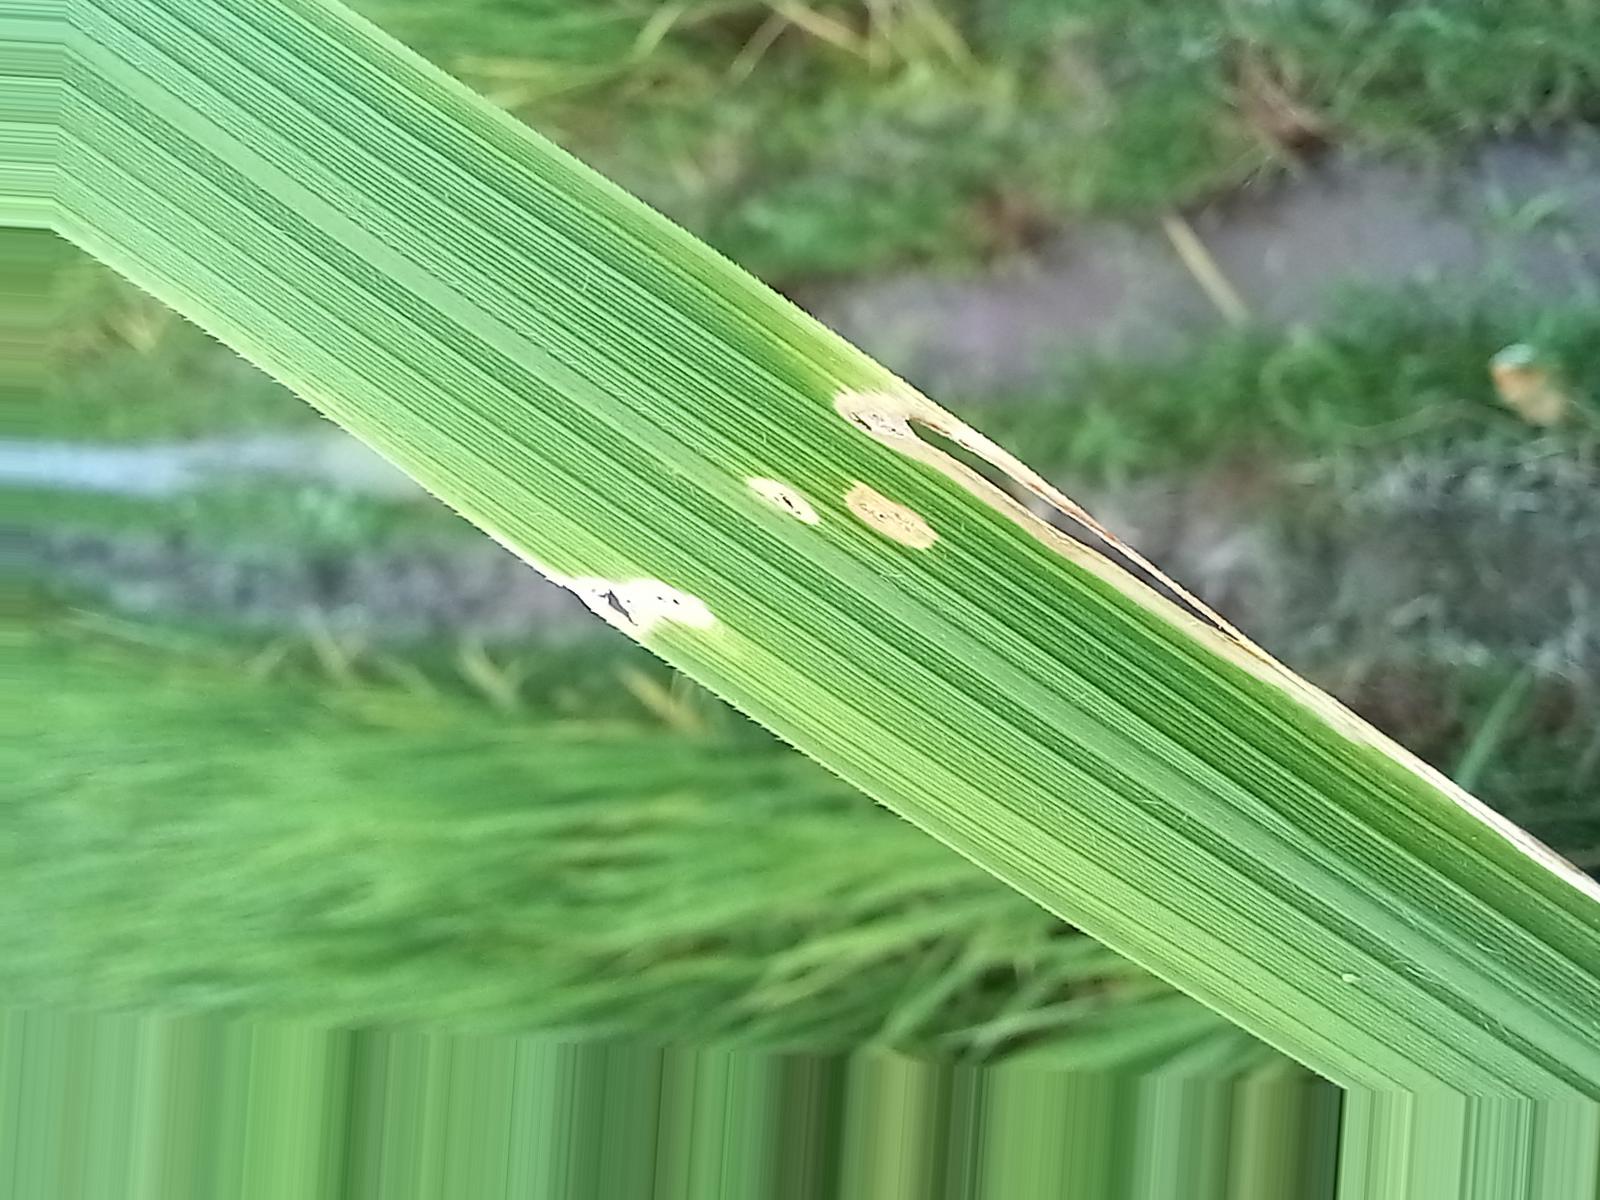
Nhãn: Sâu gai ( Hispa )